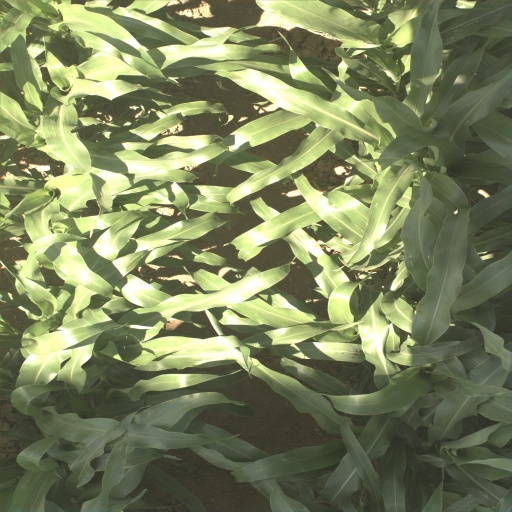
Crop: sorghum